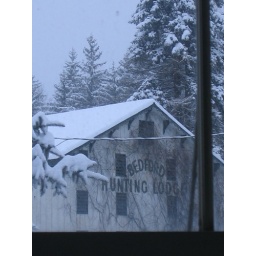
from my bedroom in bedford in a quiet house came a gleeful wow!